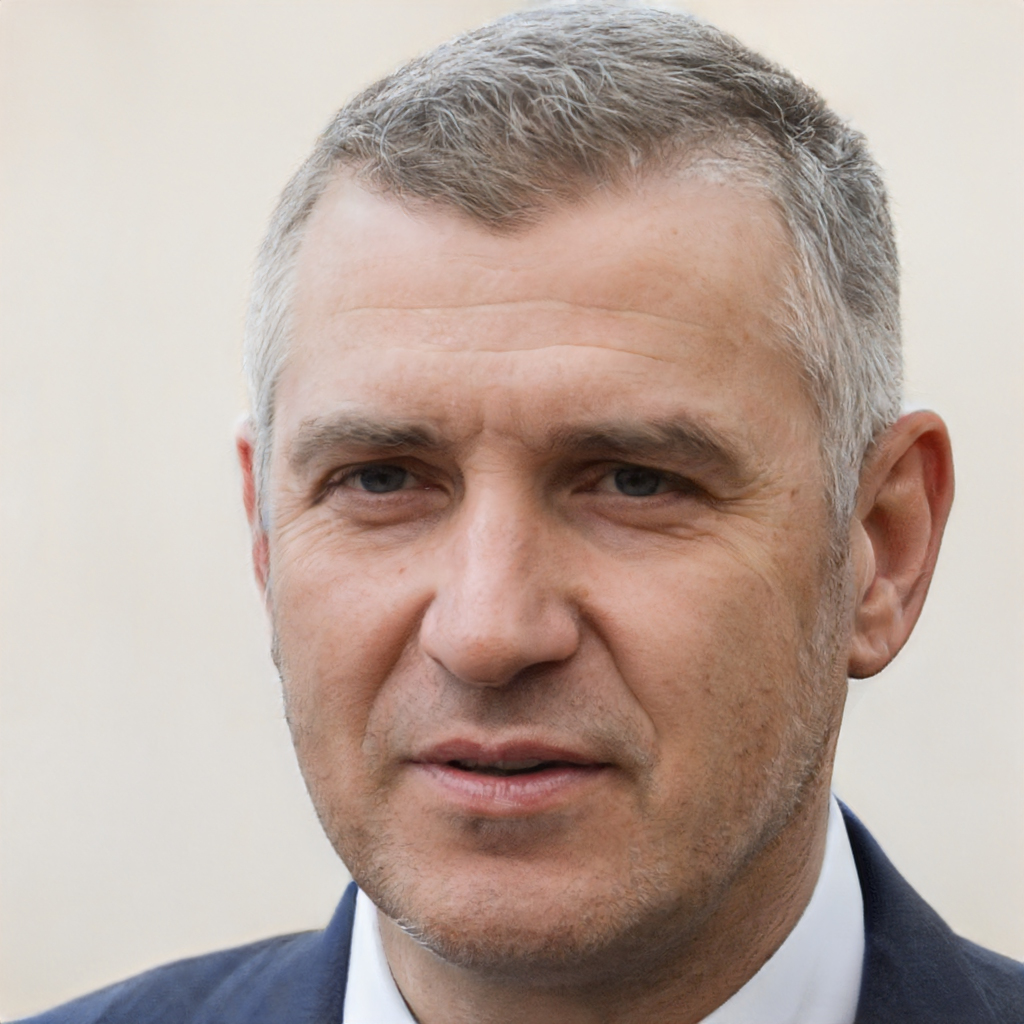
Gender: Male